2017 IIHF Women's World Championship Division I

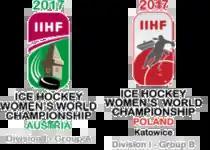

The 2017 IIHF Women's World Championship Division I consisted of two international ice hockey tournaments organized by the International Ice Hockey Federation. Division I A and Division I B represent the second and third tier of the IIHF Women's World Championship.